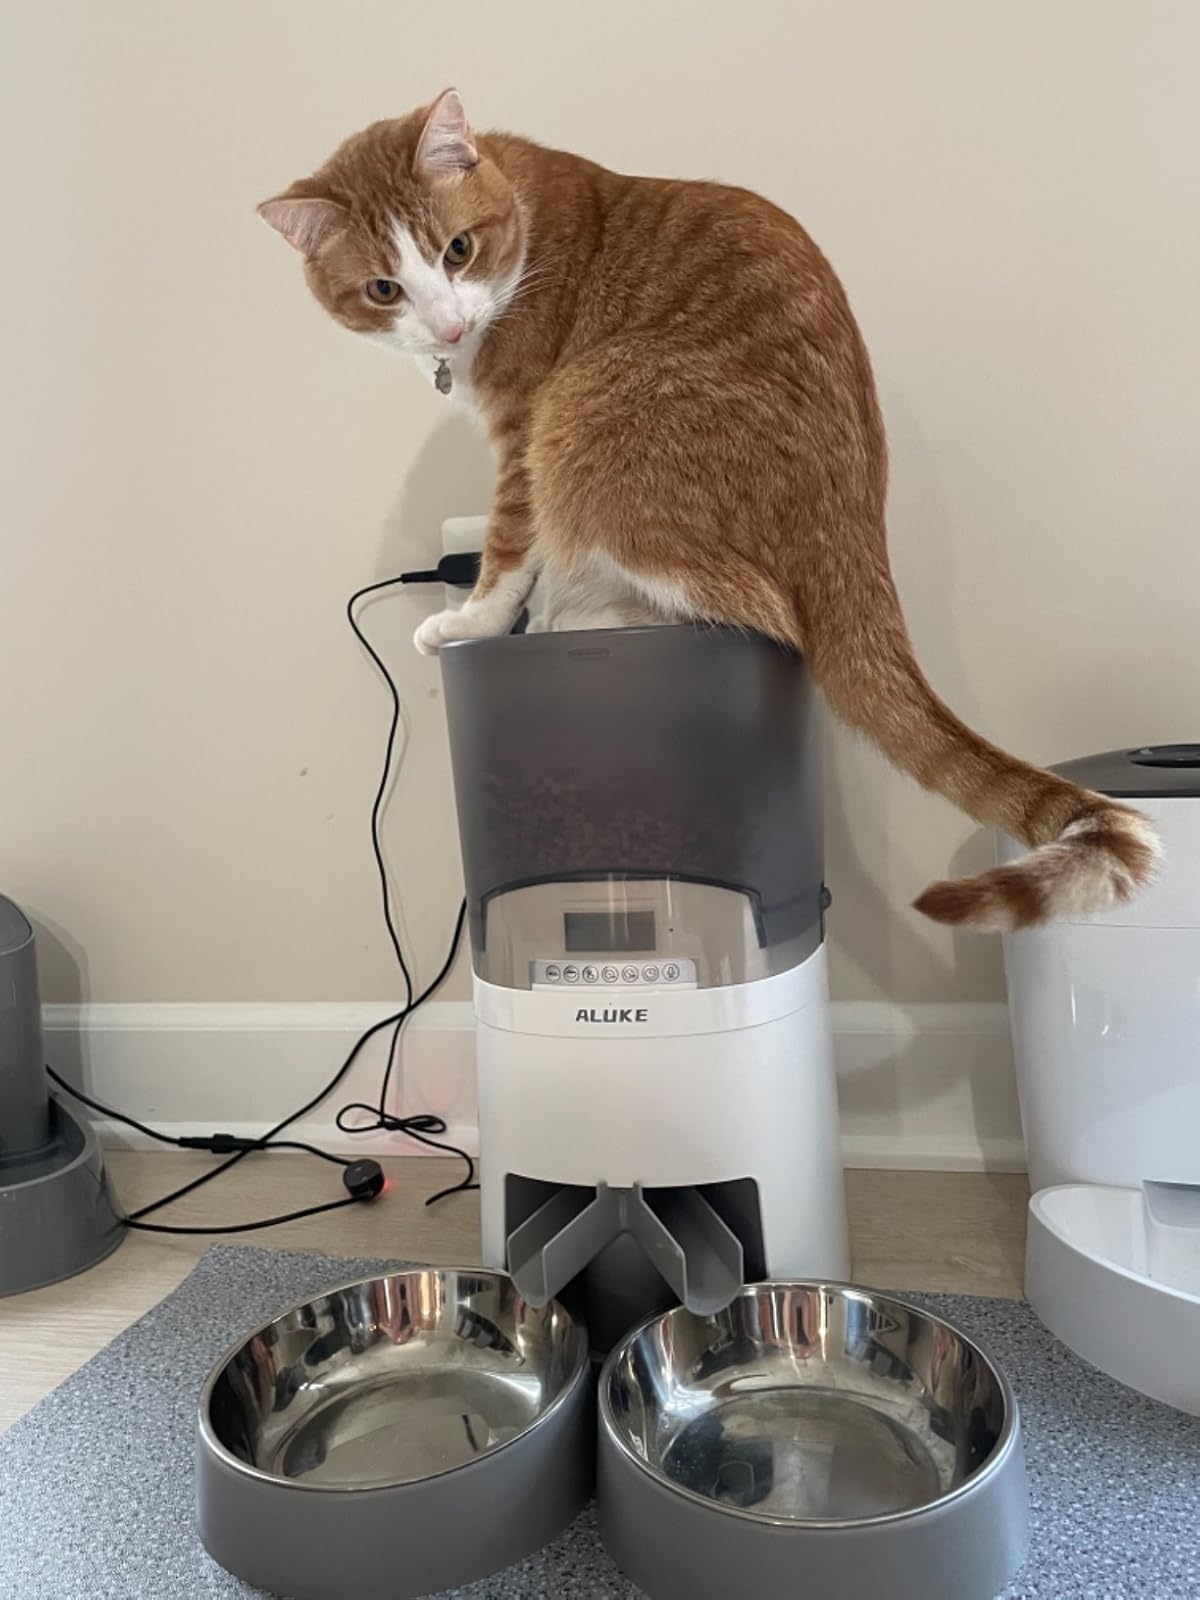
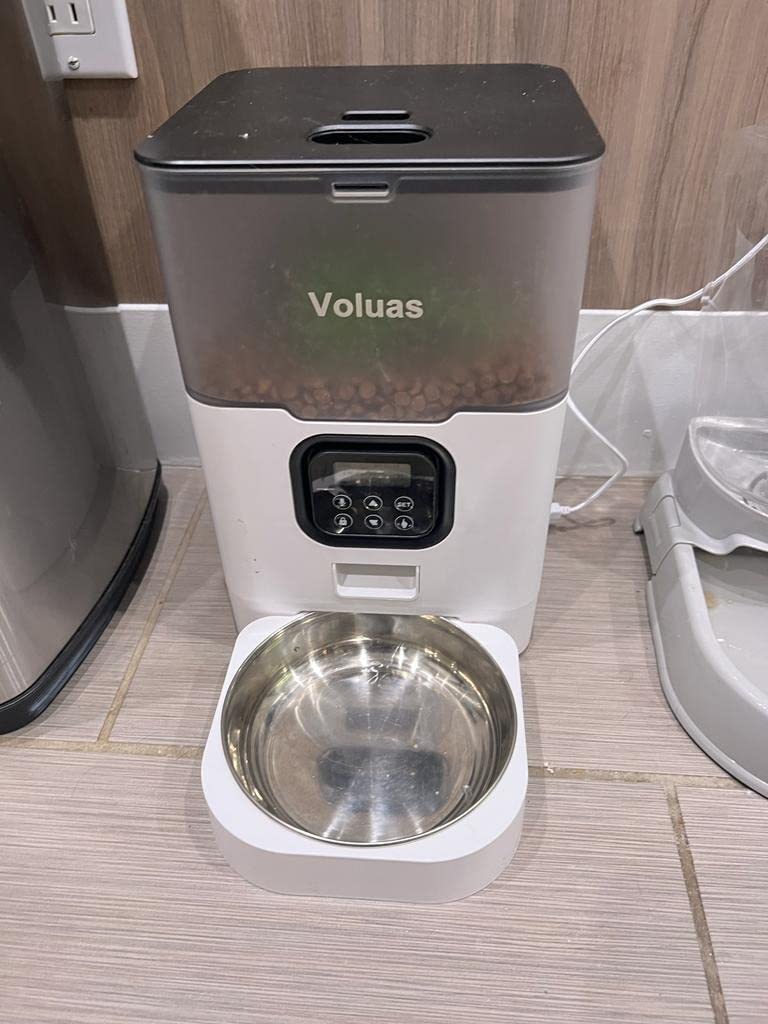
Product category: items_feeder
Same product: no